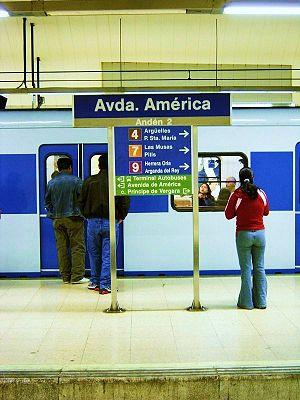
Le métro de Madrid est le réseau de transports en commun métropolitain de l'agglomération de Madrid, capitale de l'Espagne.